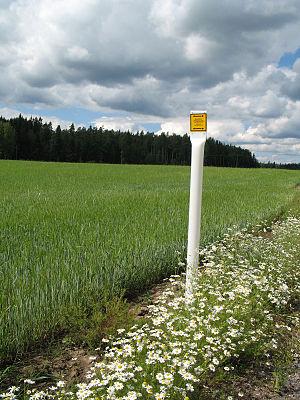
Gasum Oy est une entreprise publique d'importation et de vente de gaz naturel.